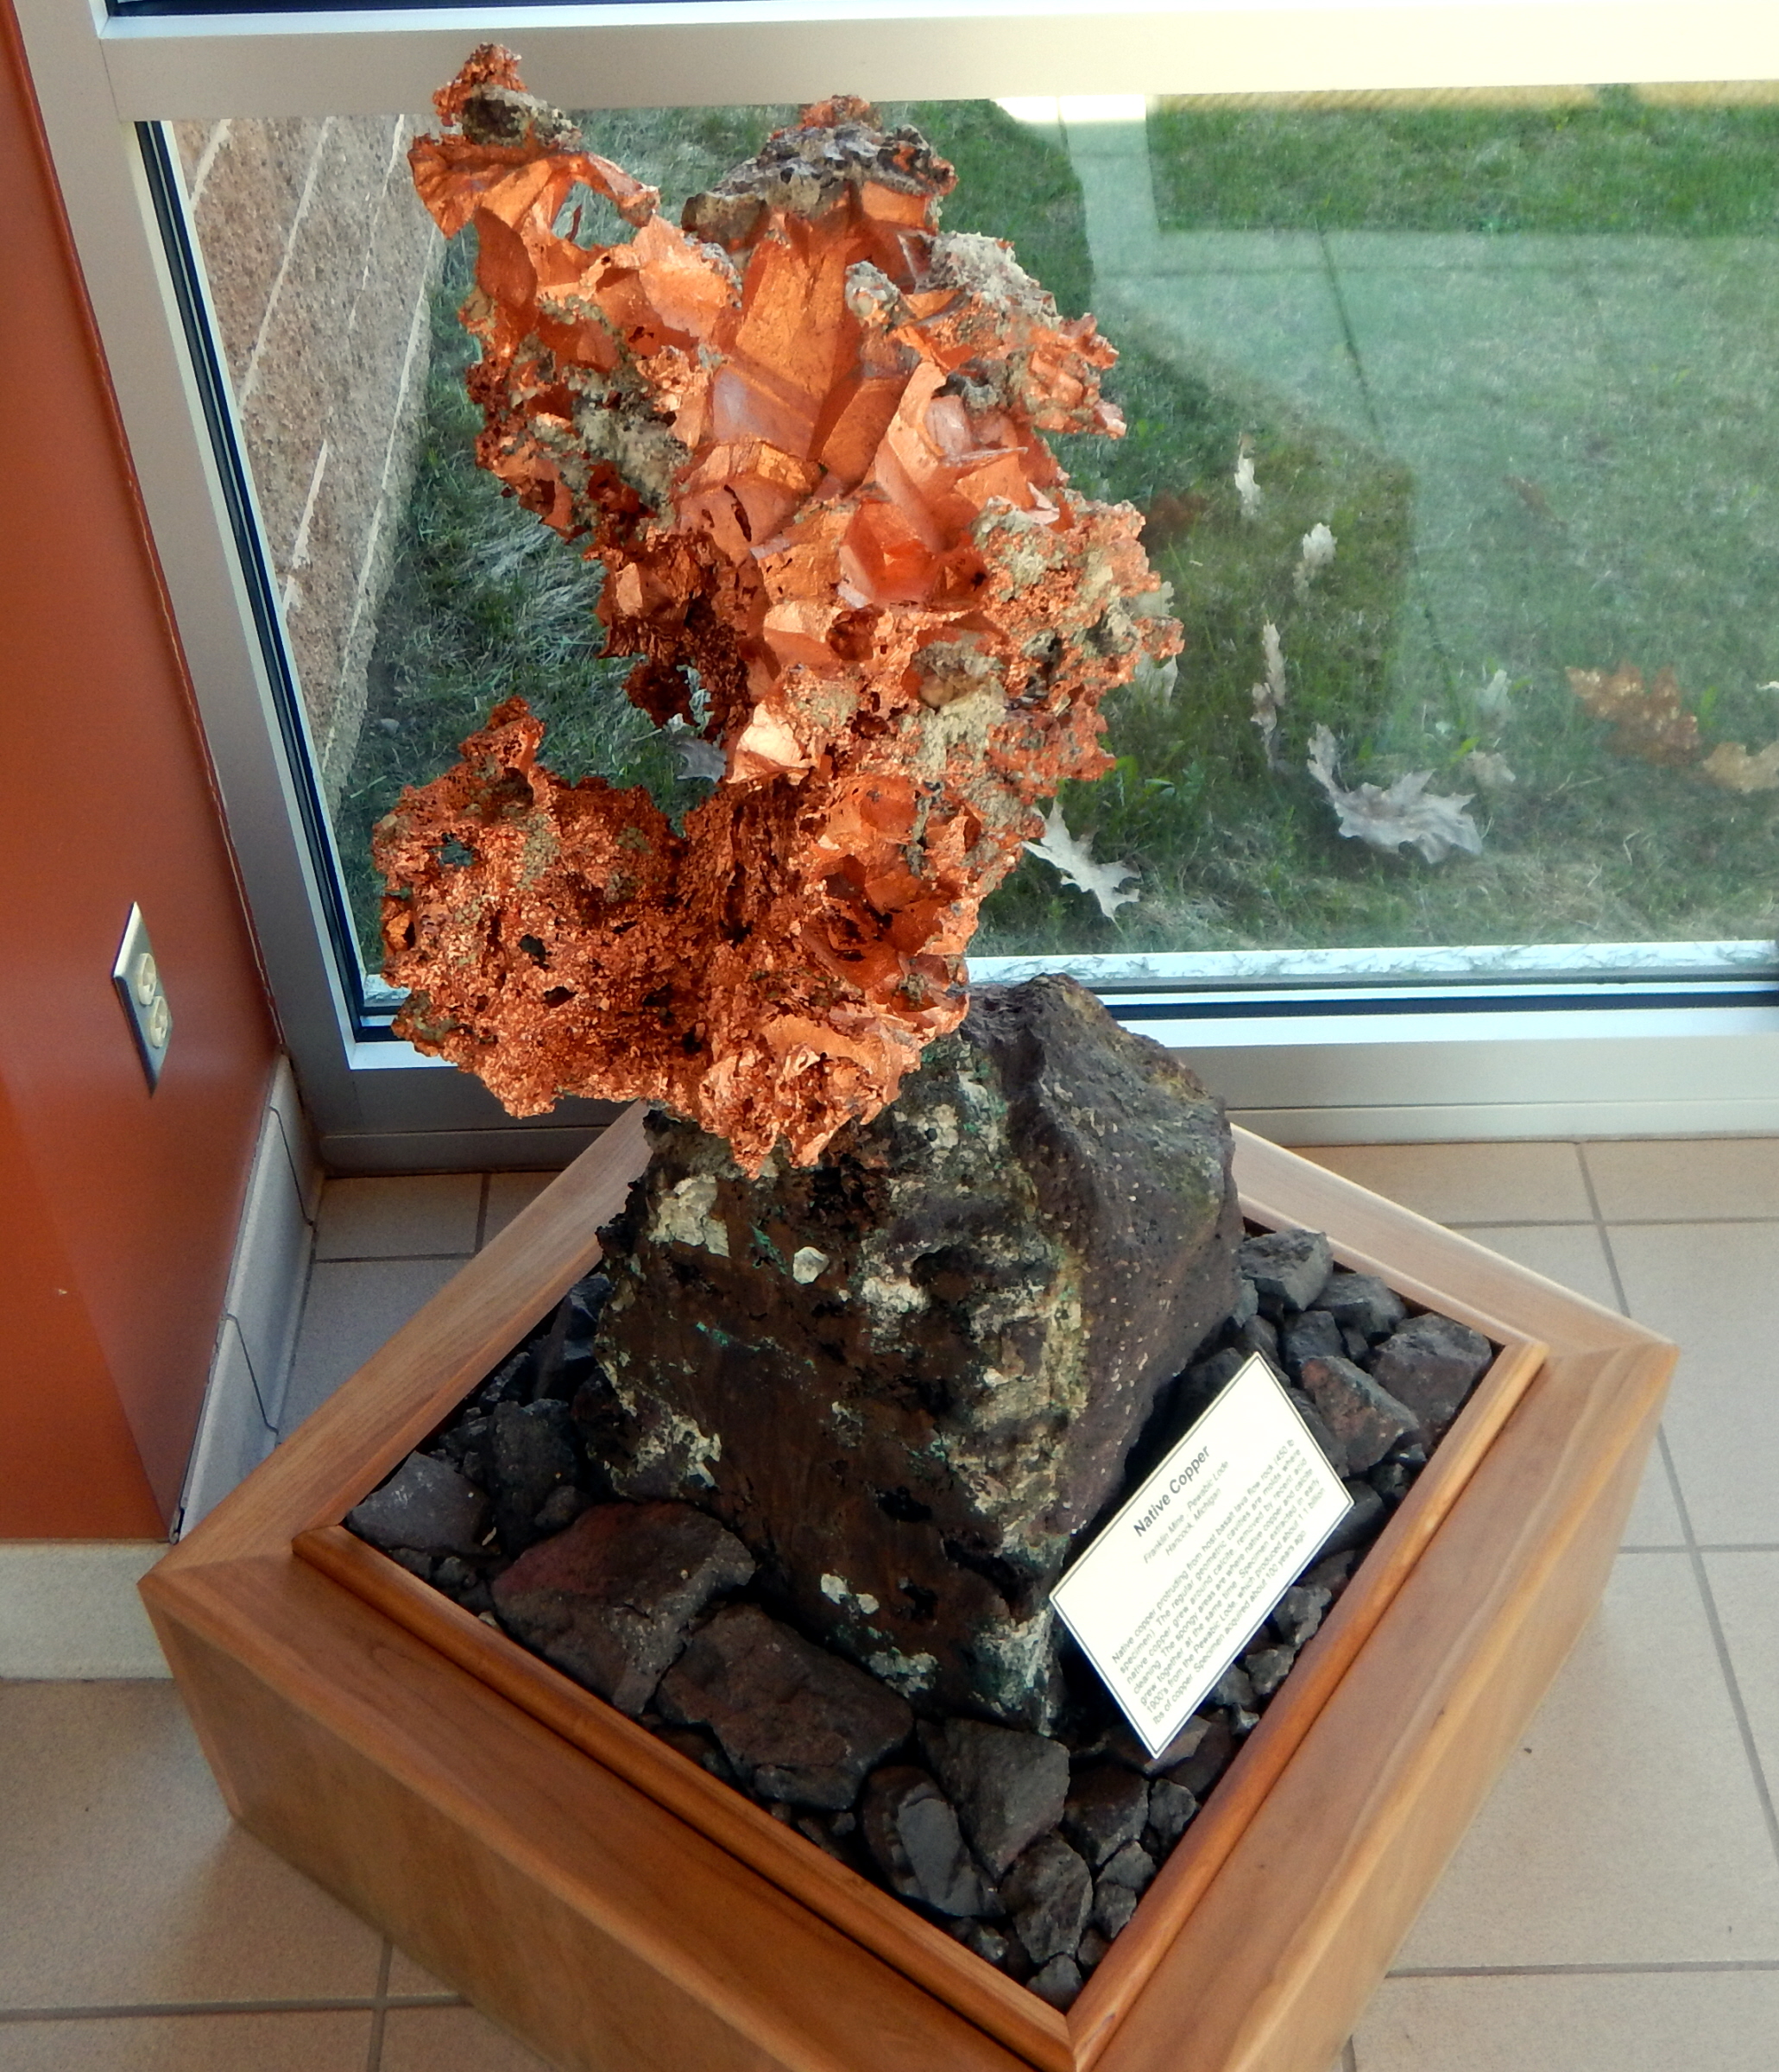
wood, flower, museum, usa, vein, houseplant, native, art, geology, copper, michigan, mine, seaman, hancock, basalt, subarcticmike, mineral, specimen, mining, houghton, mtu, etched, franklin, metallic, fissure, michigantech, nativecopper